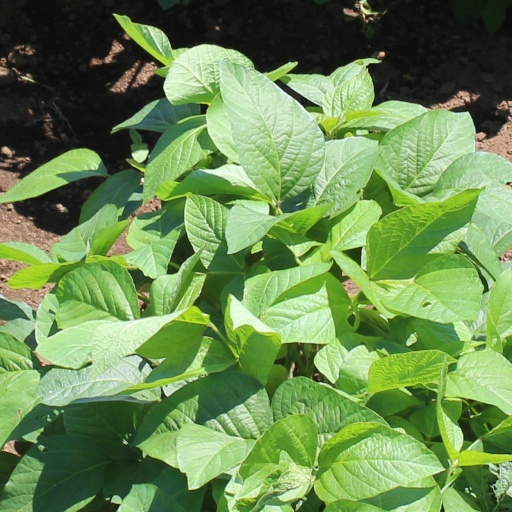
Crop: soybean